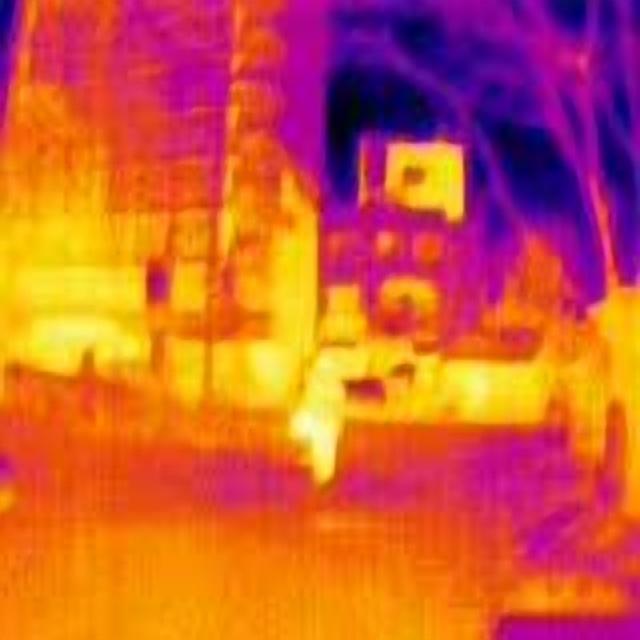
Detected objects:
label: person